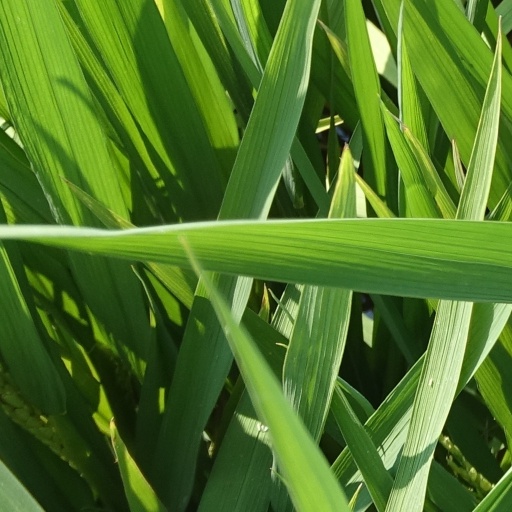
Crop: rice